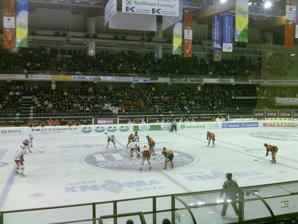
Building: Sparkasse Arena
Country: Italy
Year built: 1993
Ice hockey arena om Bolzano, Italy Sparkasse Arena PalaOnda ( Italian ) – Eiswelle ( German ) A 2009–10 IIHF Continental Cup game between HC Bolzano and Sheffield Steelers in November 2009 Location Galvani-Straße 4, Bolzano Coordinates 46°28′18″N 11°19′46″E / 46.471695°N 11.329372°E / 46.471695; 11.329372 Owner SEAB AG Capacity 7,200 ( Ice hockey ) Opened 1993 Tenants HC Bolzano ( ICEHL ) EVB Eagles Südtirol ( EWHL ) Website Official website The Sparkasse Arena , formerly called PalaOnda or Eiswelle , is an indoor sports arena in Bolzano , Italy. It was built to host the 1994 Men's World Ice Hockey Championships along with Forum di Assago and has a capacity of 7,200. It is the home arena of several ice hockey teams, including HC Bolzano of the ICE Hockey League and the EVB Eagles Südtirol of the European Women's Hockey League (EWHL). The arena also hosted the 1998 European Handball Championships and the 2010–11 CEV Champions League final four. See also List of indoor arenas in Italy References